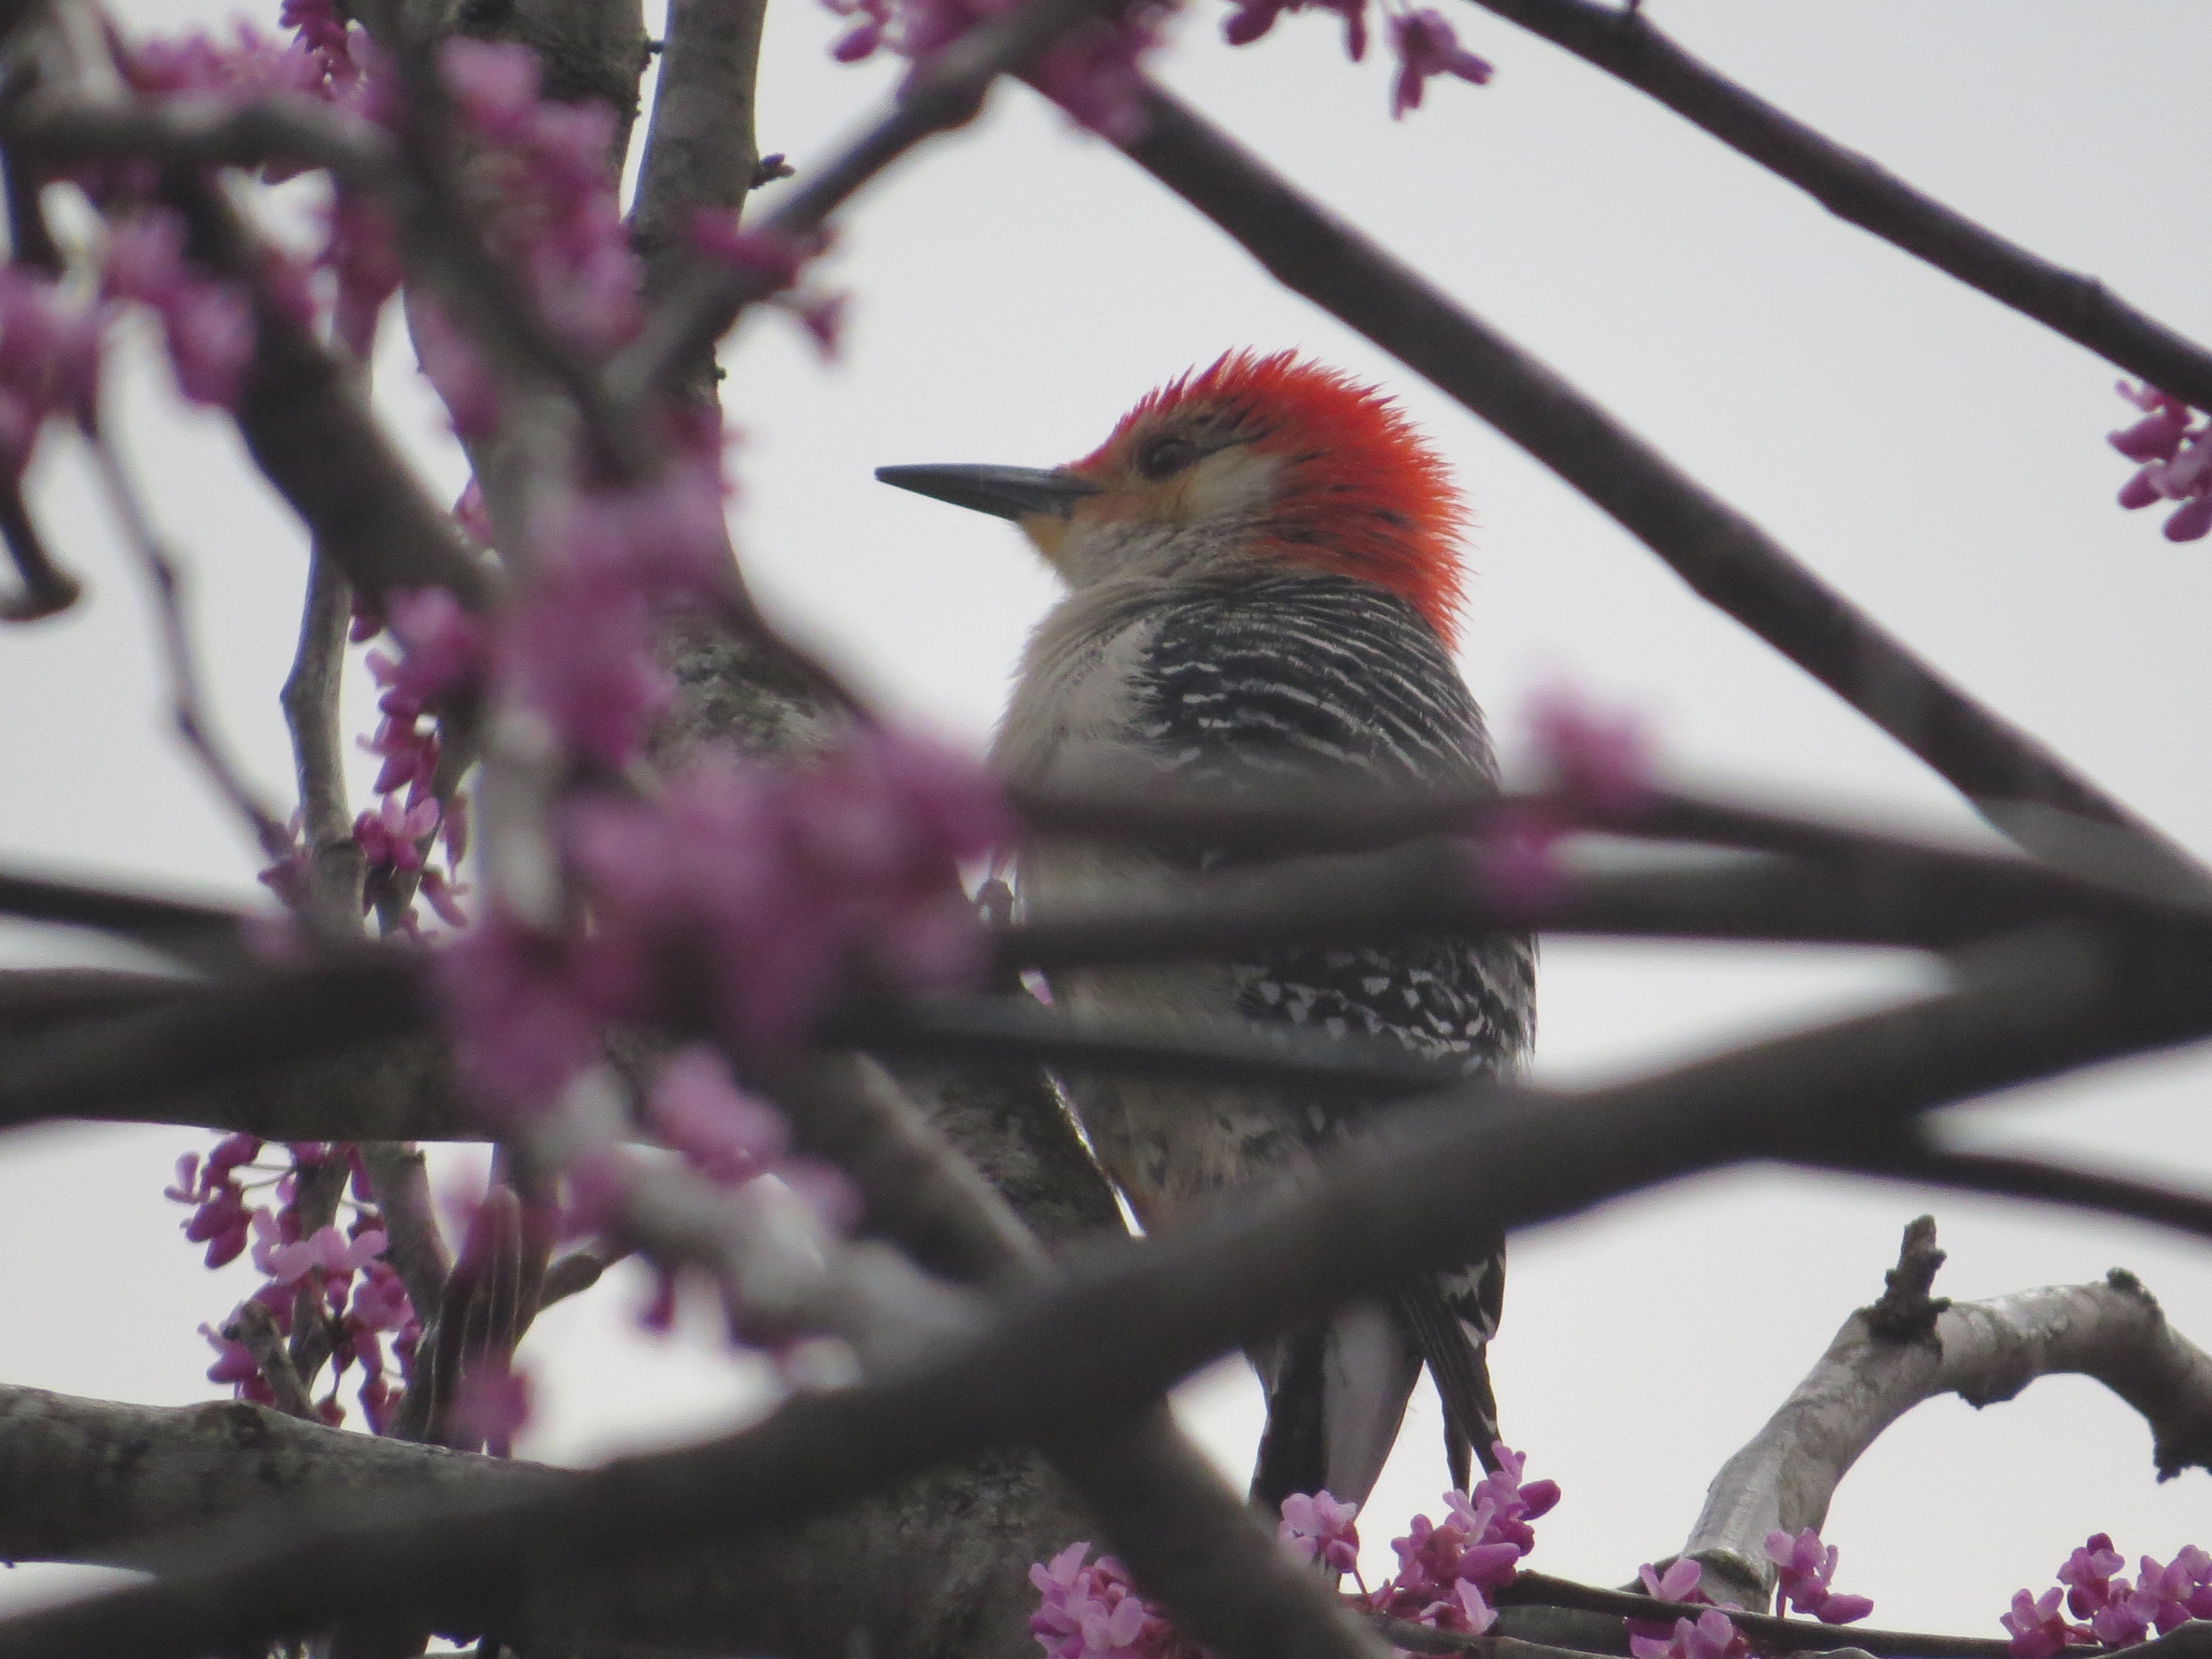
nature, outdoor, wilderness, branch, blossom, bird, flower, animal, fly, wildlife, wild, spring, beak, hummingbird, mammal, freedom, flora, feather, avian, fauna, majestic, close up, wings, vertebrate, creature, woodpecker, perching bird, red headed woodpecker